Midreshet HaRova

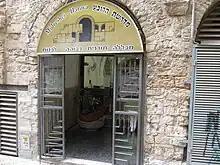

Midreshet HaRova is a Religious Zionist Jewish seminary located in the Jewish Quarter of Jerusalem's Old City. The all-female seminary teaches through the lens of emphasizing Aliyah. Amongst the plethora of post-High School seminaries for non-Israelis, the Overseas program is regarded as well rounded, inviting for all levels of learning.